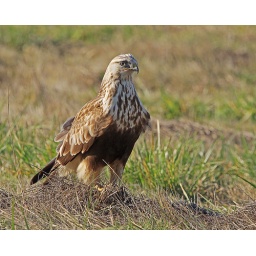
This Rough Legged Hawk ground hunts near the road quite often at the Ridgefield Wildlife Refuge